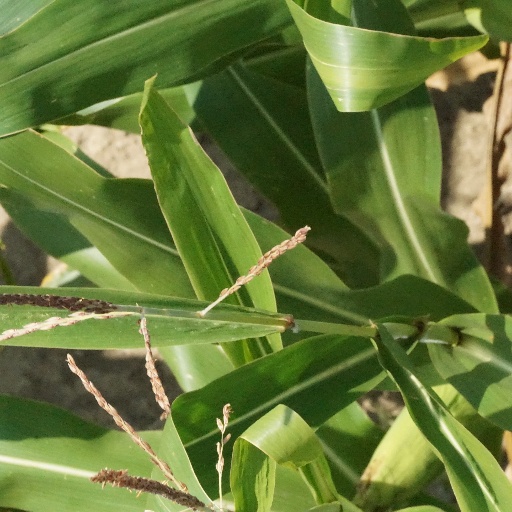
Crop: maize; corn